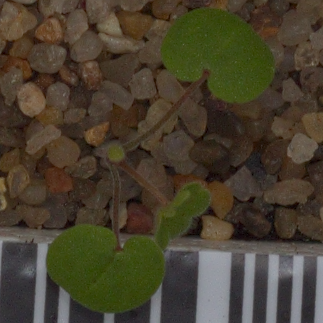
Label: smallflowered_cranesbill